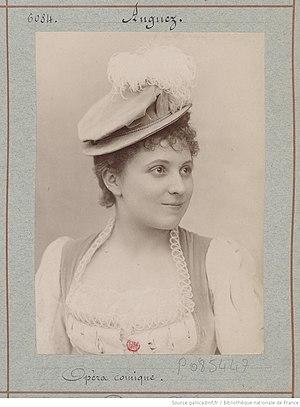
Mathilde Auguez, chanteruse à l'Opéra-Comique
Pauline Mathilde Lucie Auguez de Montalant, née le 28 mars 1868 à Amiens et morte le 18 juillet 1955 à Paris 6ᵉ, est une chanteuse lyrique soprano française.